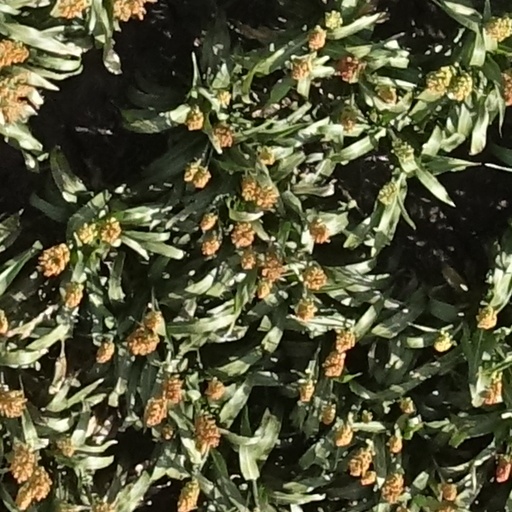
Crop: sorghum